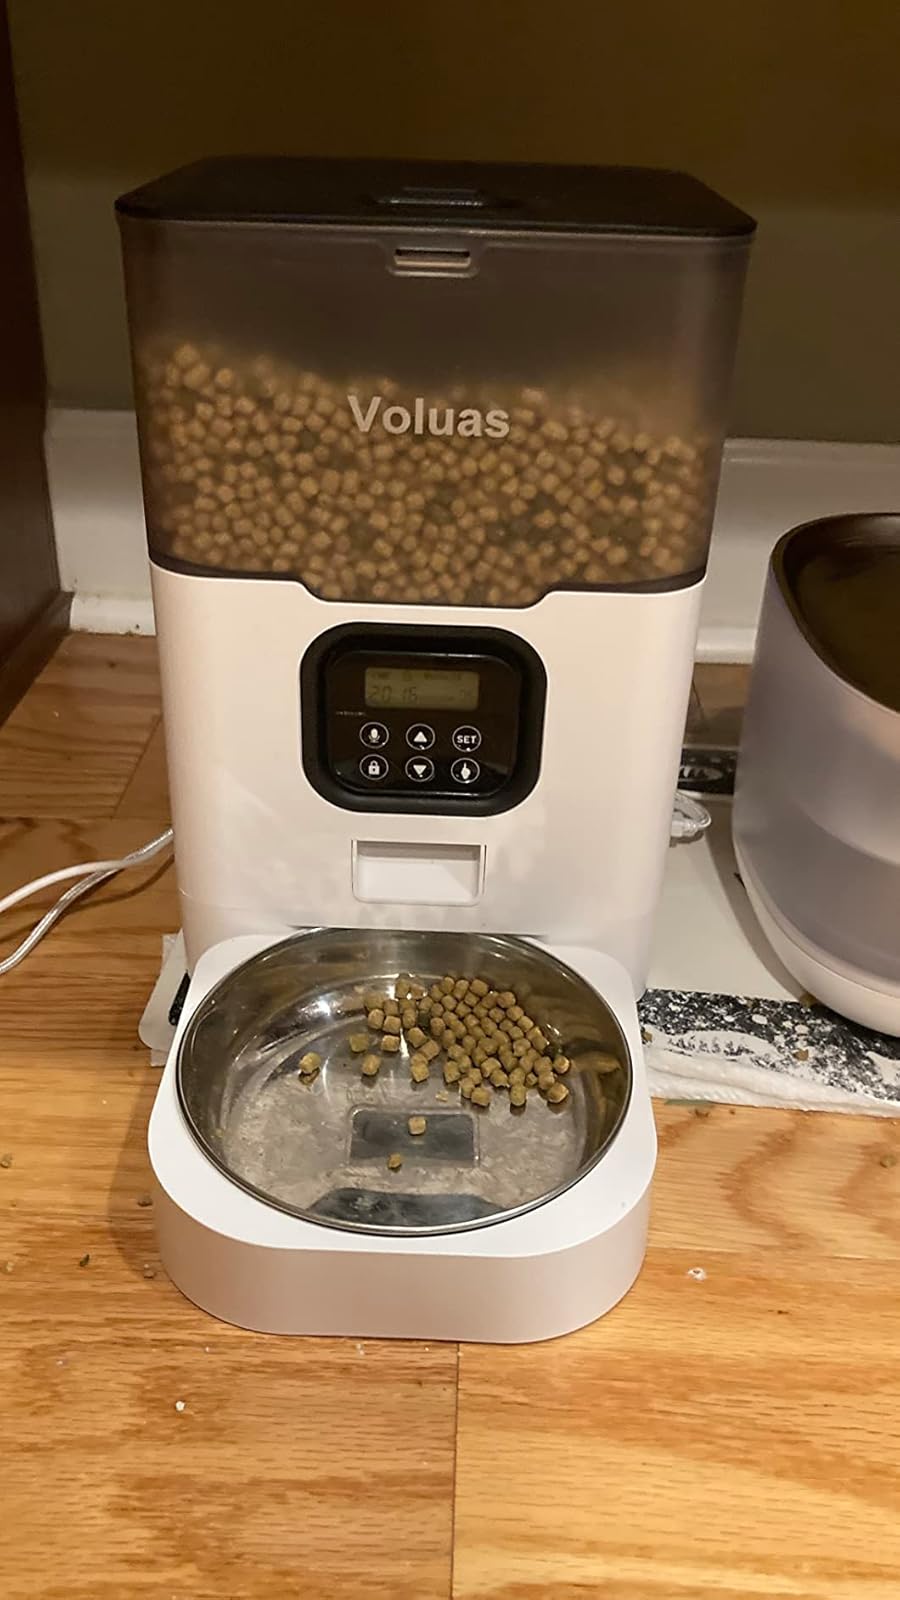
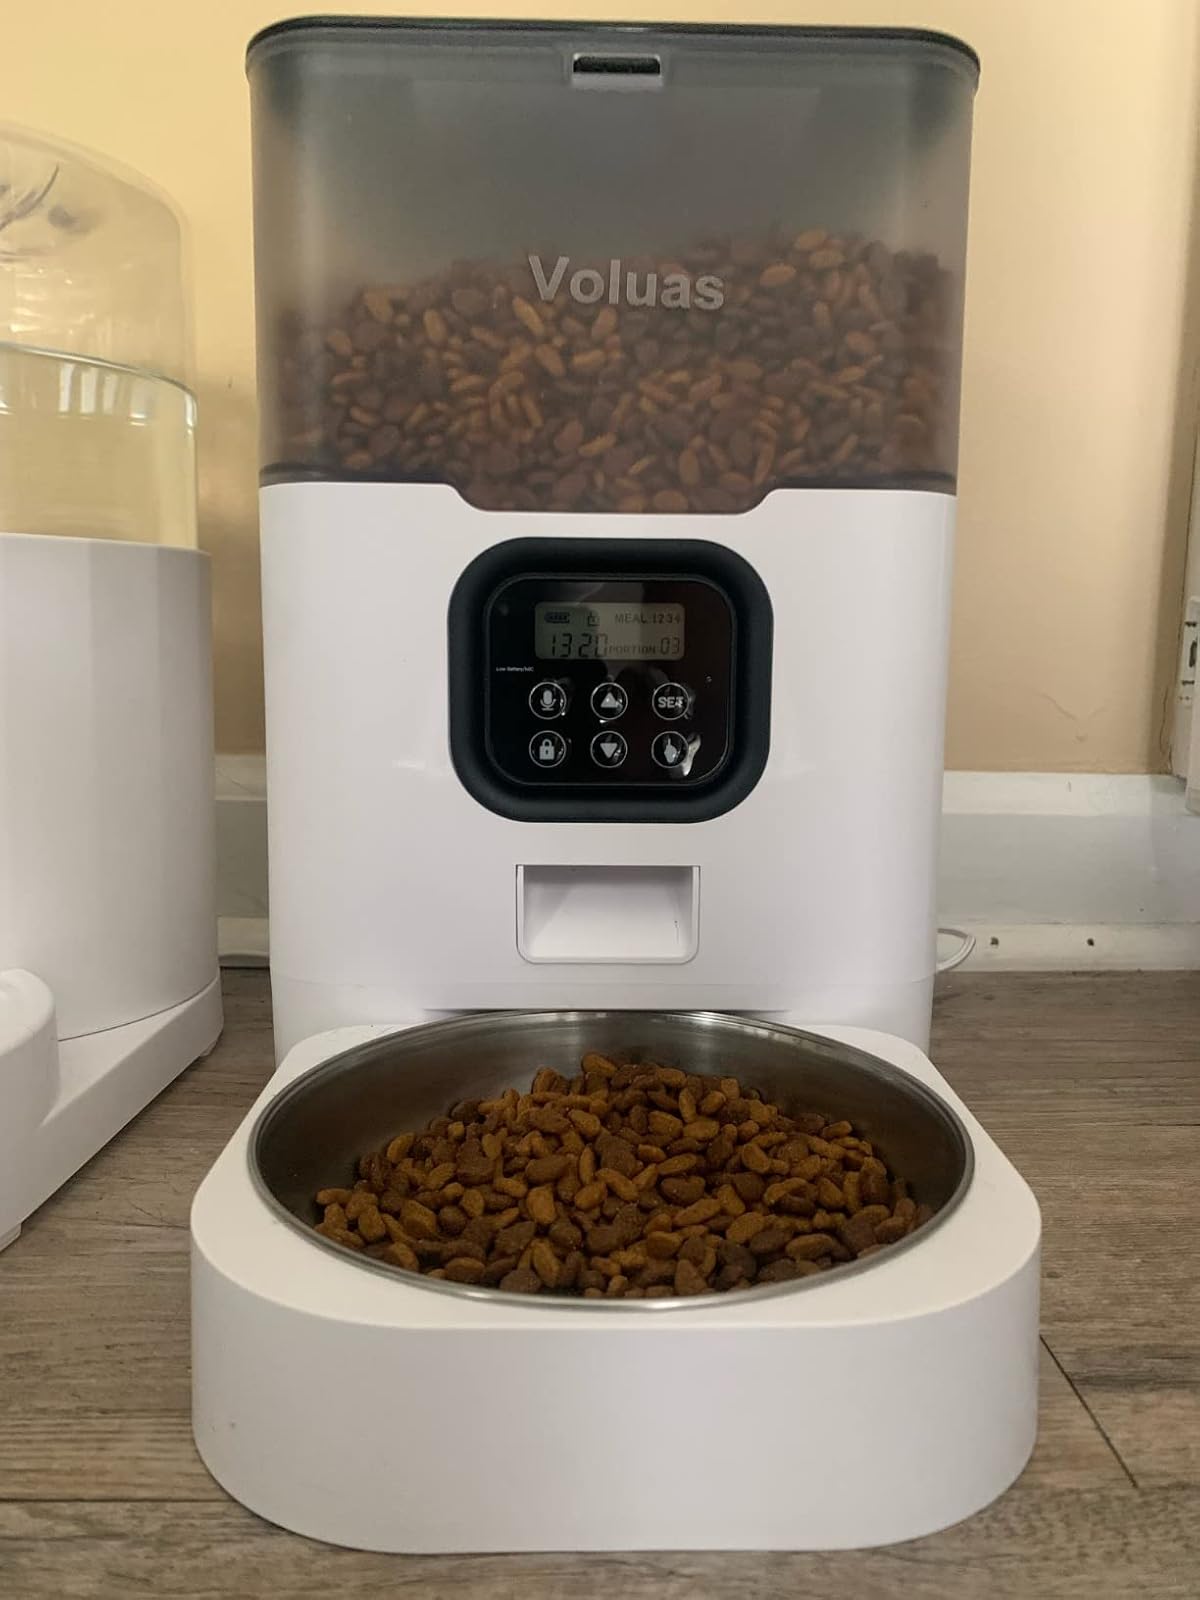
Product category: items_feeder
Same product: yes